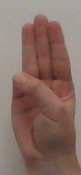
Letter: thaa